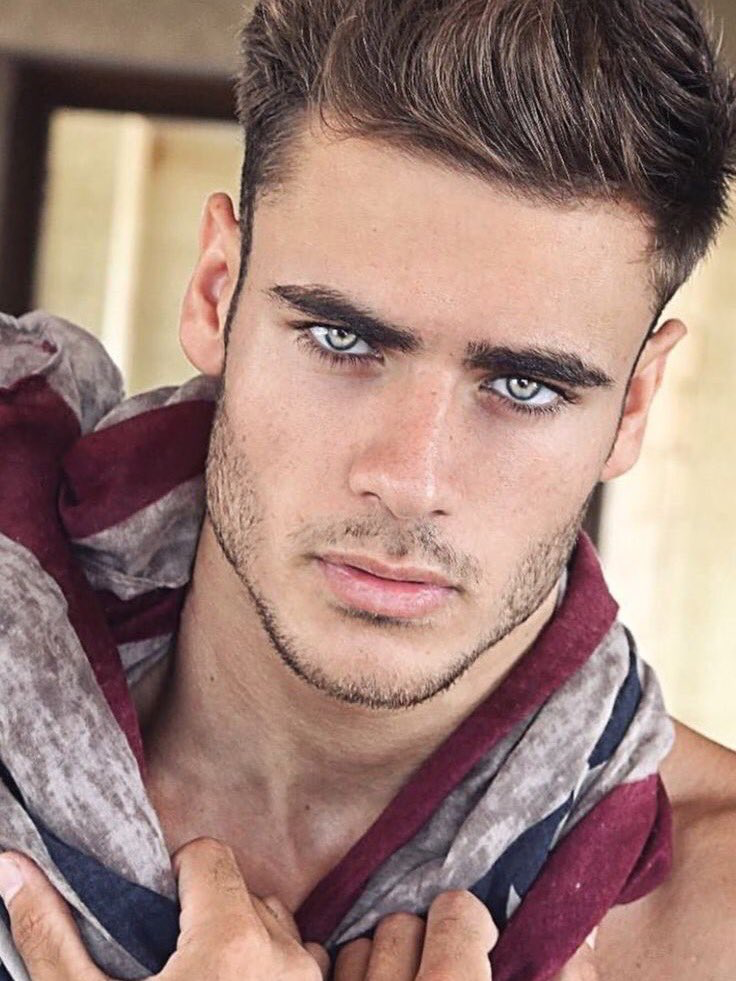
Gender: men